Kirkby Stephen

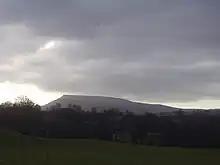

Other scenic features in the area include Nine Standards Rigg to the north-east Pendragon Castle and Wild Boar Fell to the south.